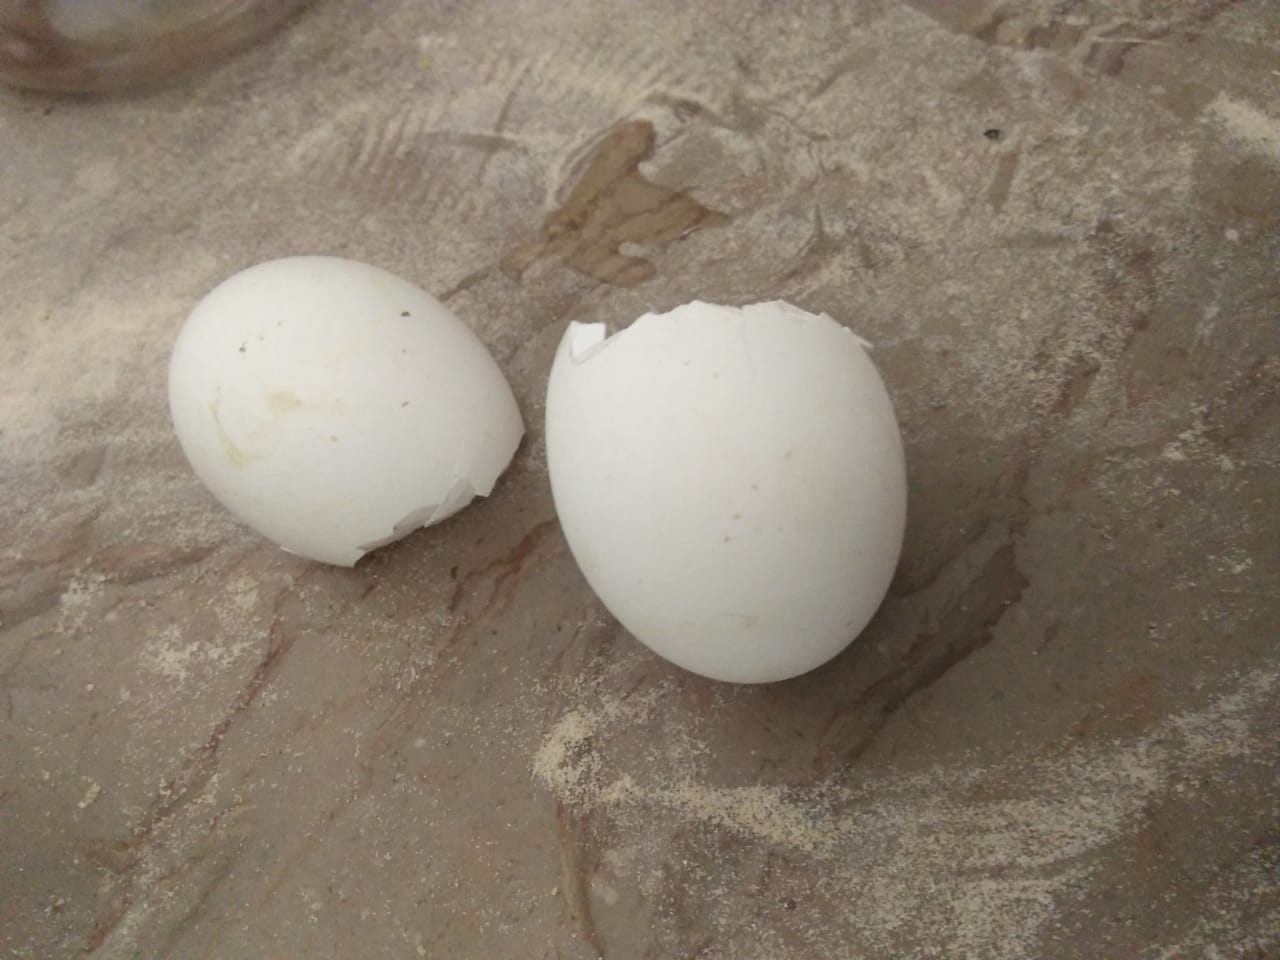
Label: eggshells